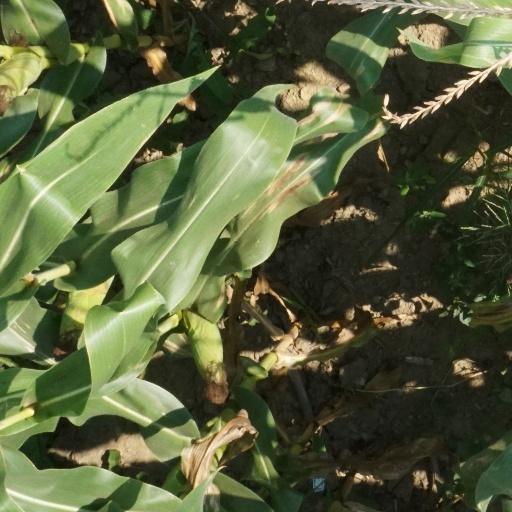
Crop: maize; corn